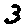
Label: 3